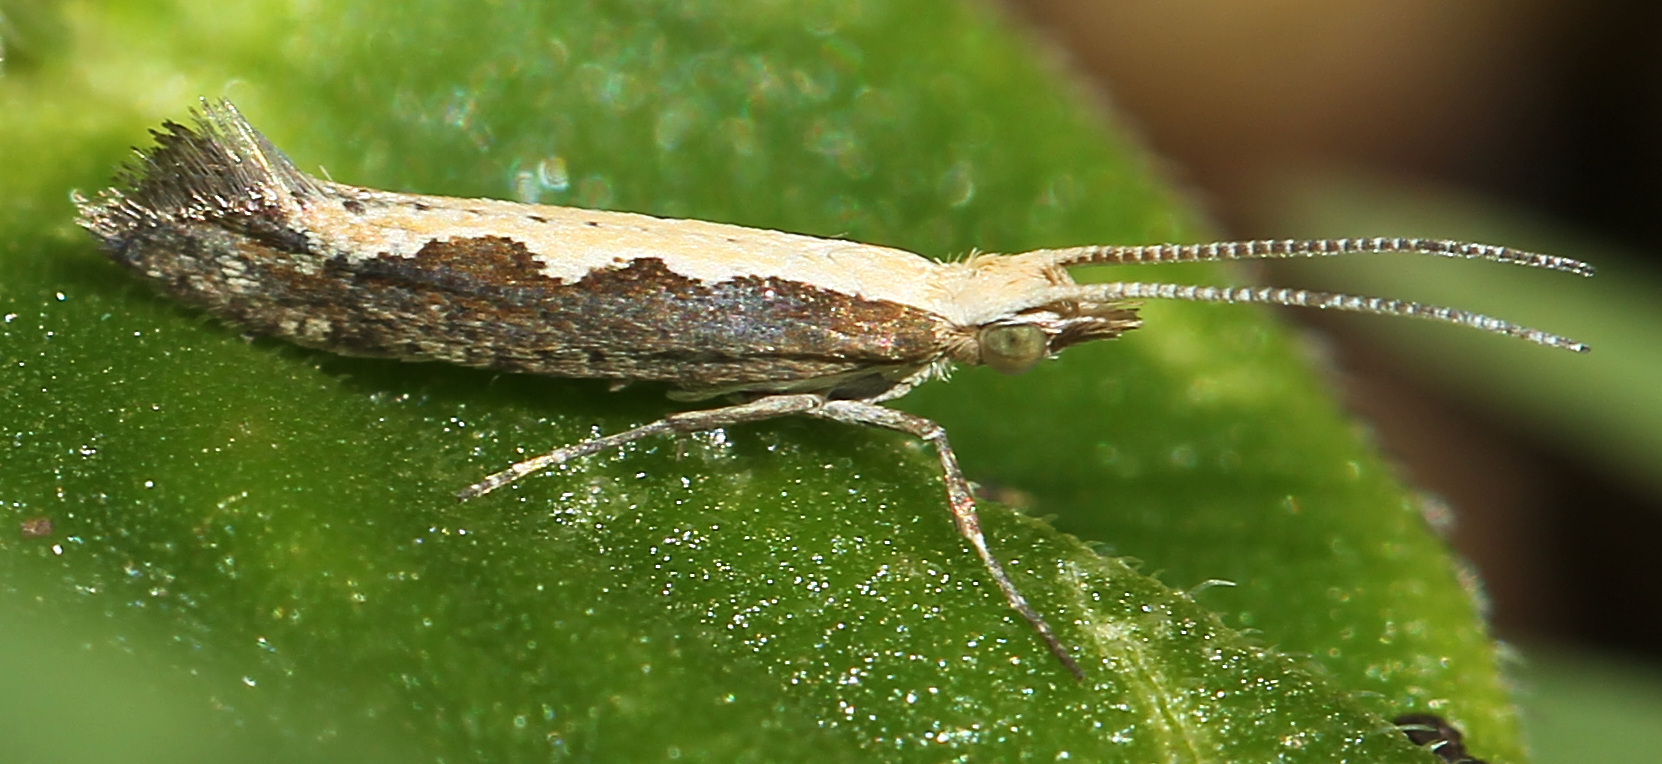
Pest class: diamondback_moth